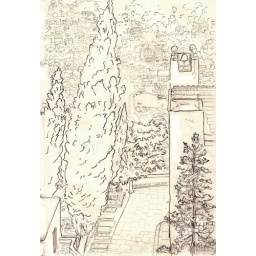
The view from the balcony of the first house we stayed in at Symi.